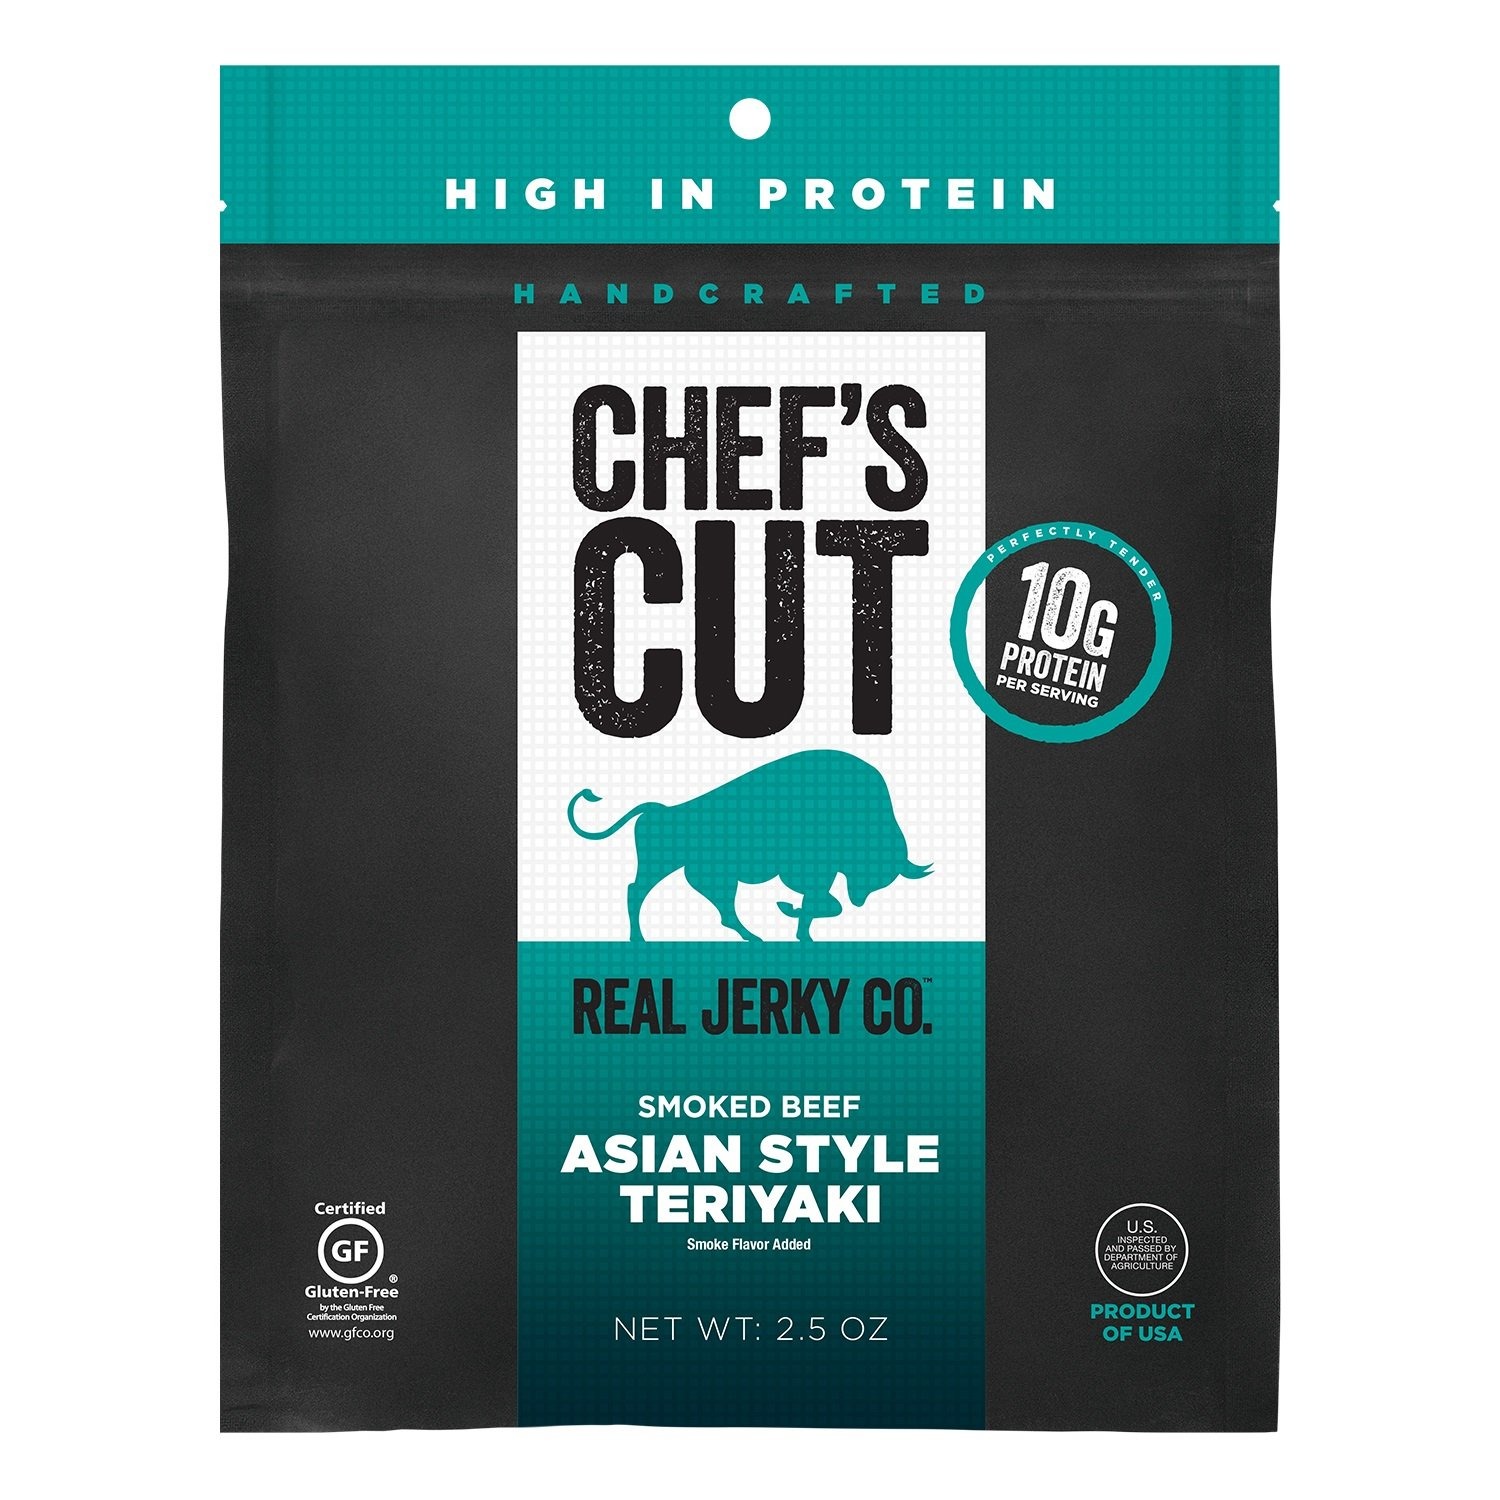
Item Name: Chef's Cut Tender Real Steak Jerky Snack, Asian Teriyaki, 2.5 Ounce
Bullet Point 1: TERIYAKI BEEF: Pairing premium steak with a zesty fusion of fresh pineapple, ginger, and green tea extract, Chef’s Cut Real Jerky Co Asian Style makes for an enticing twist on teriyaki.
Bullet Point 2: HANDCRAFTED JERKY: Using premium cuts of top-round sirloin, real ingredients & chef-crafted marinades, we create a product that's incredibly tender & flavorful. It's not just beef jerky - it's steak in a bag.
Bullet Point 3: PROTEIN-RICH: With 7-10 grams of protein per serving, this deliciously satisfying paleo & keto-friendly snack comes in sticks, pepperoni & a variety pack. Gluten-free & nitrate-free. No artificial preservatives.
Bullet Point 4: FULL OF FLAVOR: Try delicious variations of steak, chicken, turkey, pork & beef jerky in flavors including teriyaki, cracked pepper, sweet & spicy, honey barbeque, buffalo style, smokehouse & jalapeno.
Bullet Point 5: CHEF's CUT REAL JERKY CO: We're redefining what beef jerky looks, tastes & feels like. Our mission is simple: make the best tasting product, using only the highest quality ingredients. Take the chef with you.
Value: 2.5
Unit: ounce

Price: 10.76